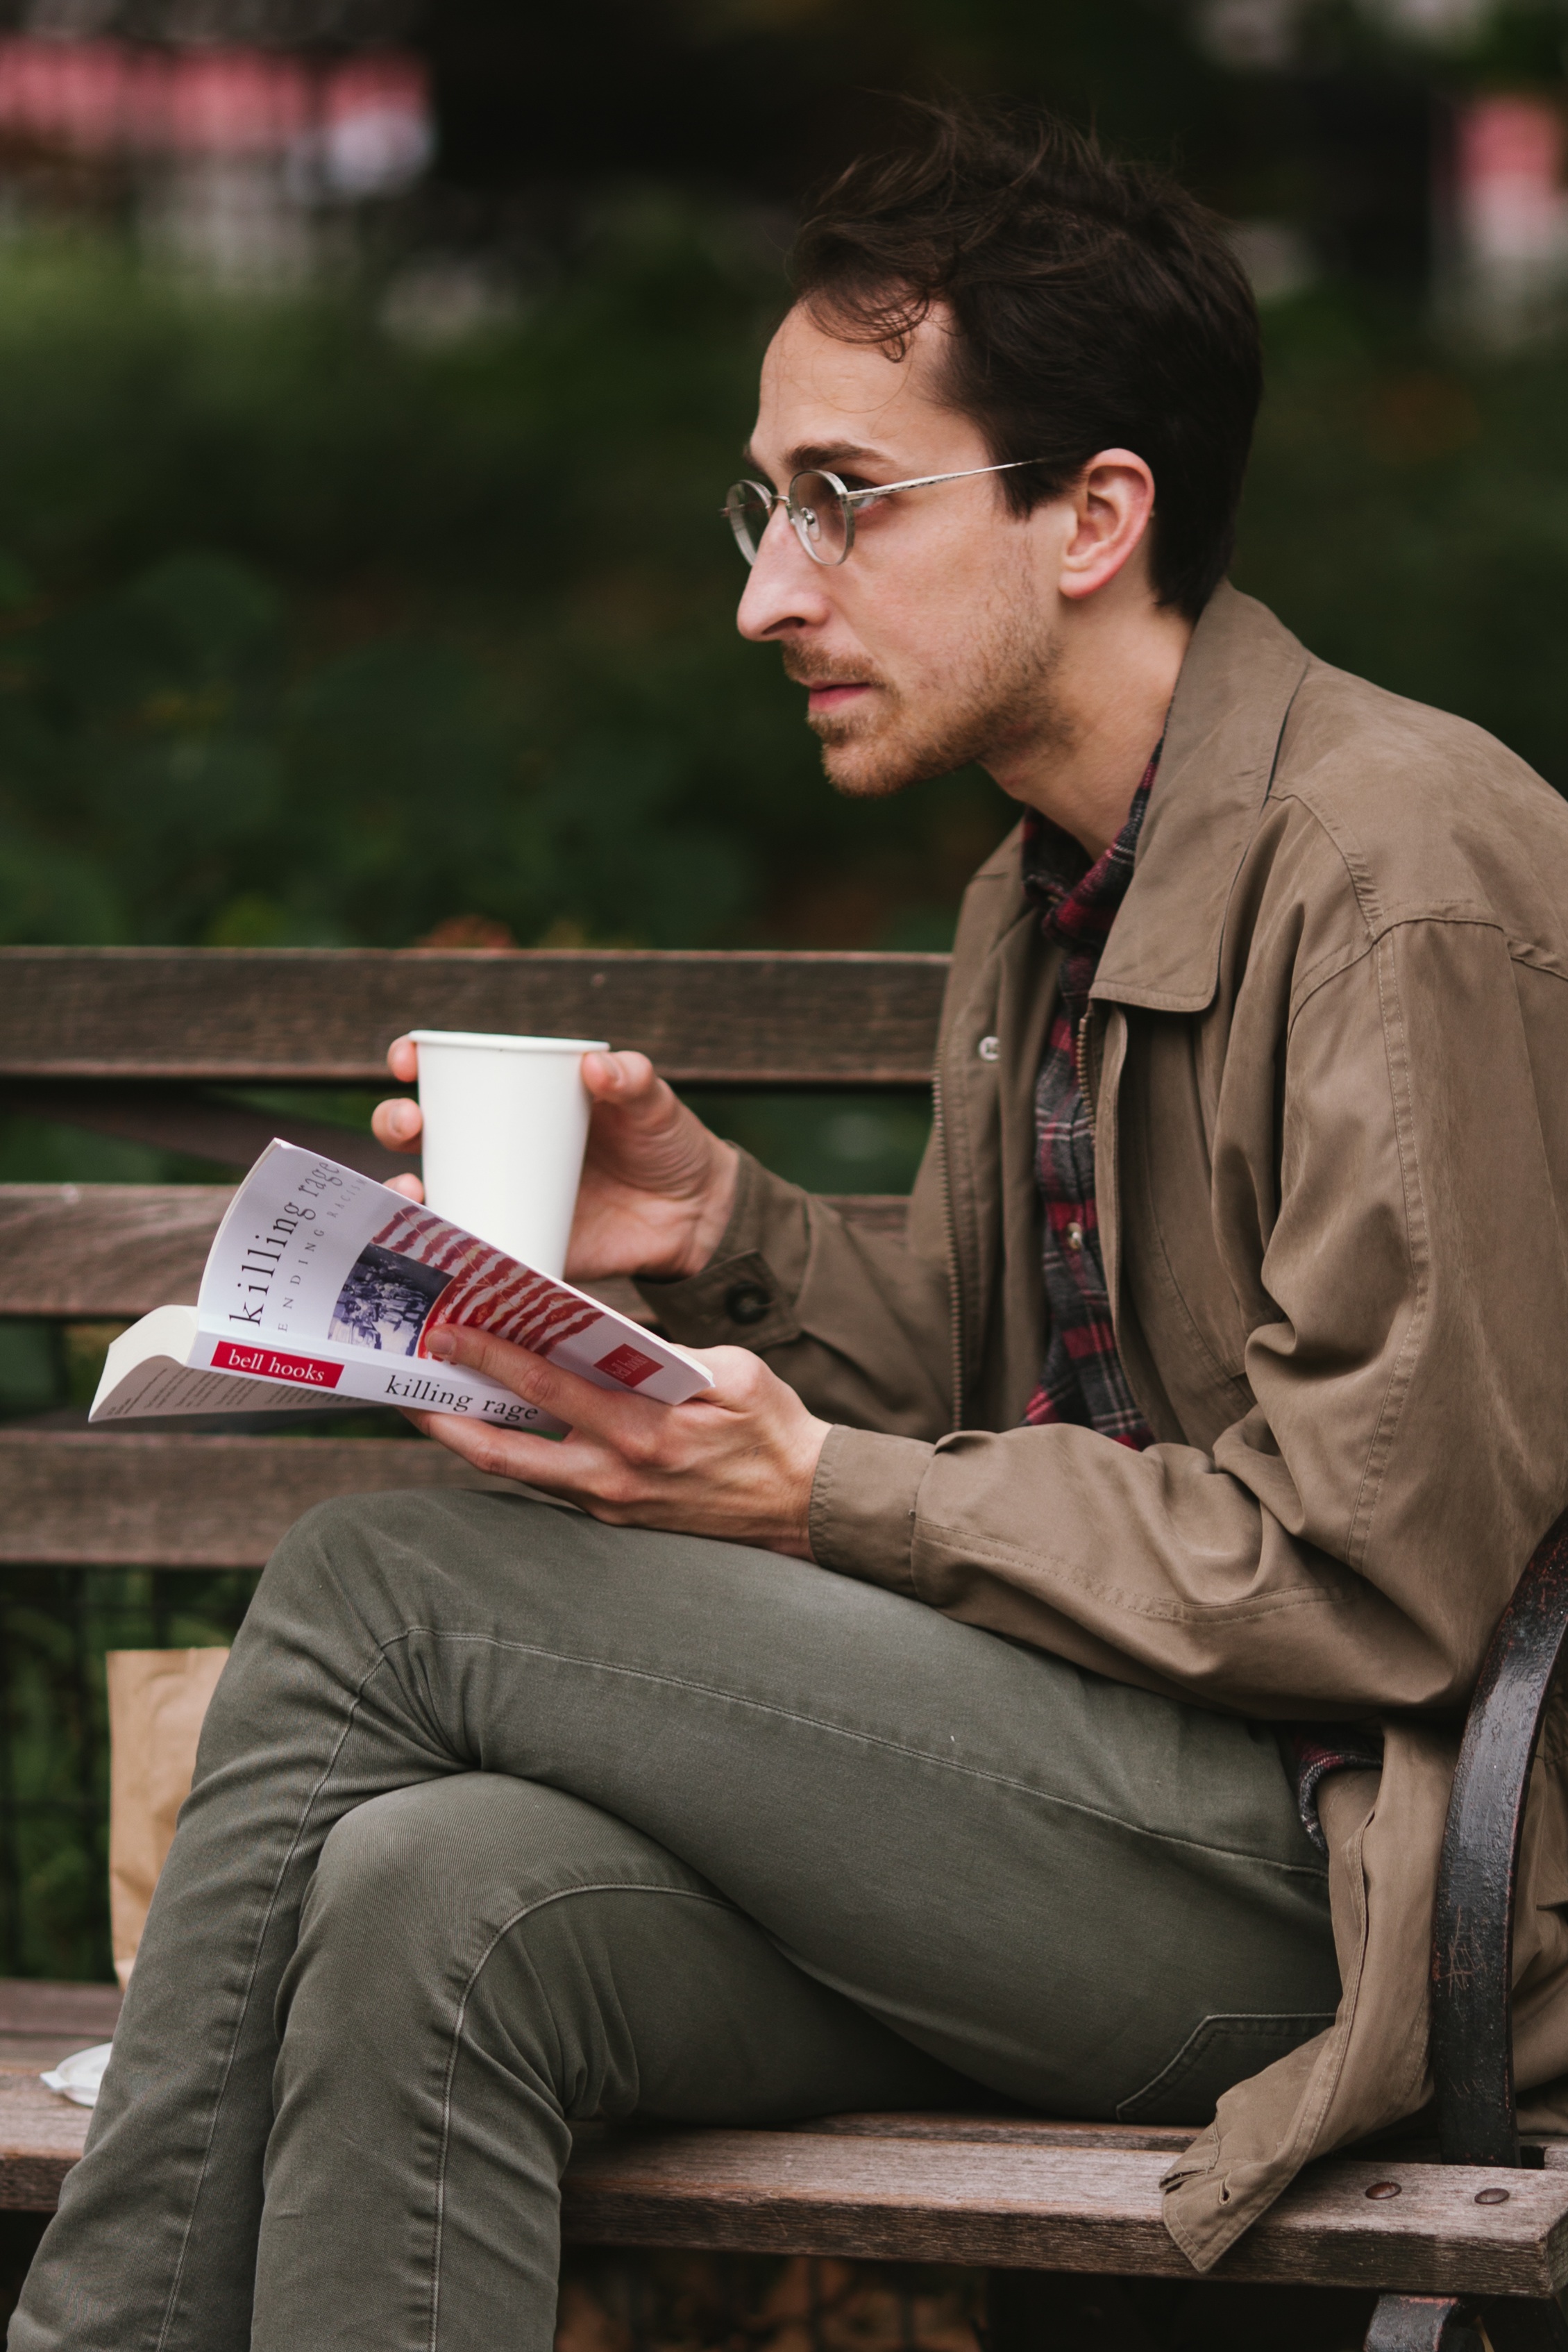
man, person, reading, male, portrait, model, sitting, lady, conversation, interaction, photo shoot, human positions